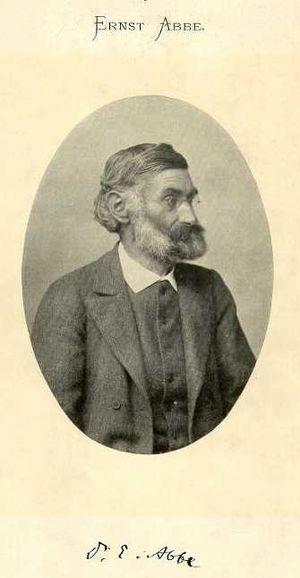
Ernst Karl Abbe, né le 23 janvier 1840 à Eisenach et mort le 14 janvier 1905 à Iéna, est un physicien et un industriel allemand.